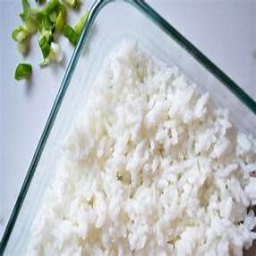
Label: rice